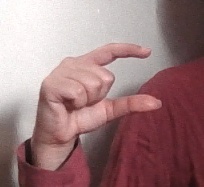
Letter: dal